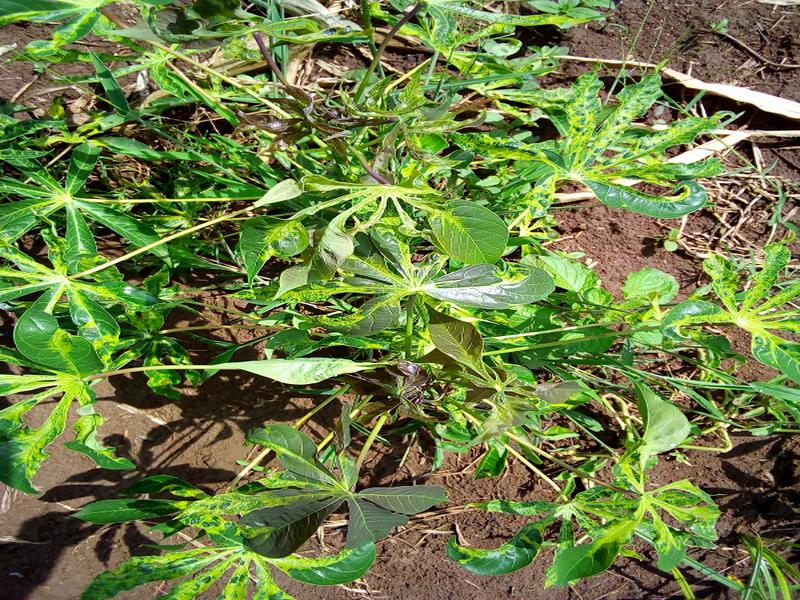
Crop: cassava
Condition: mosaic_disease